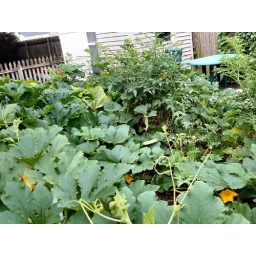
the dip in folage is where the pepper plants make their home